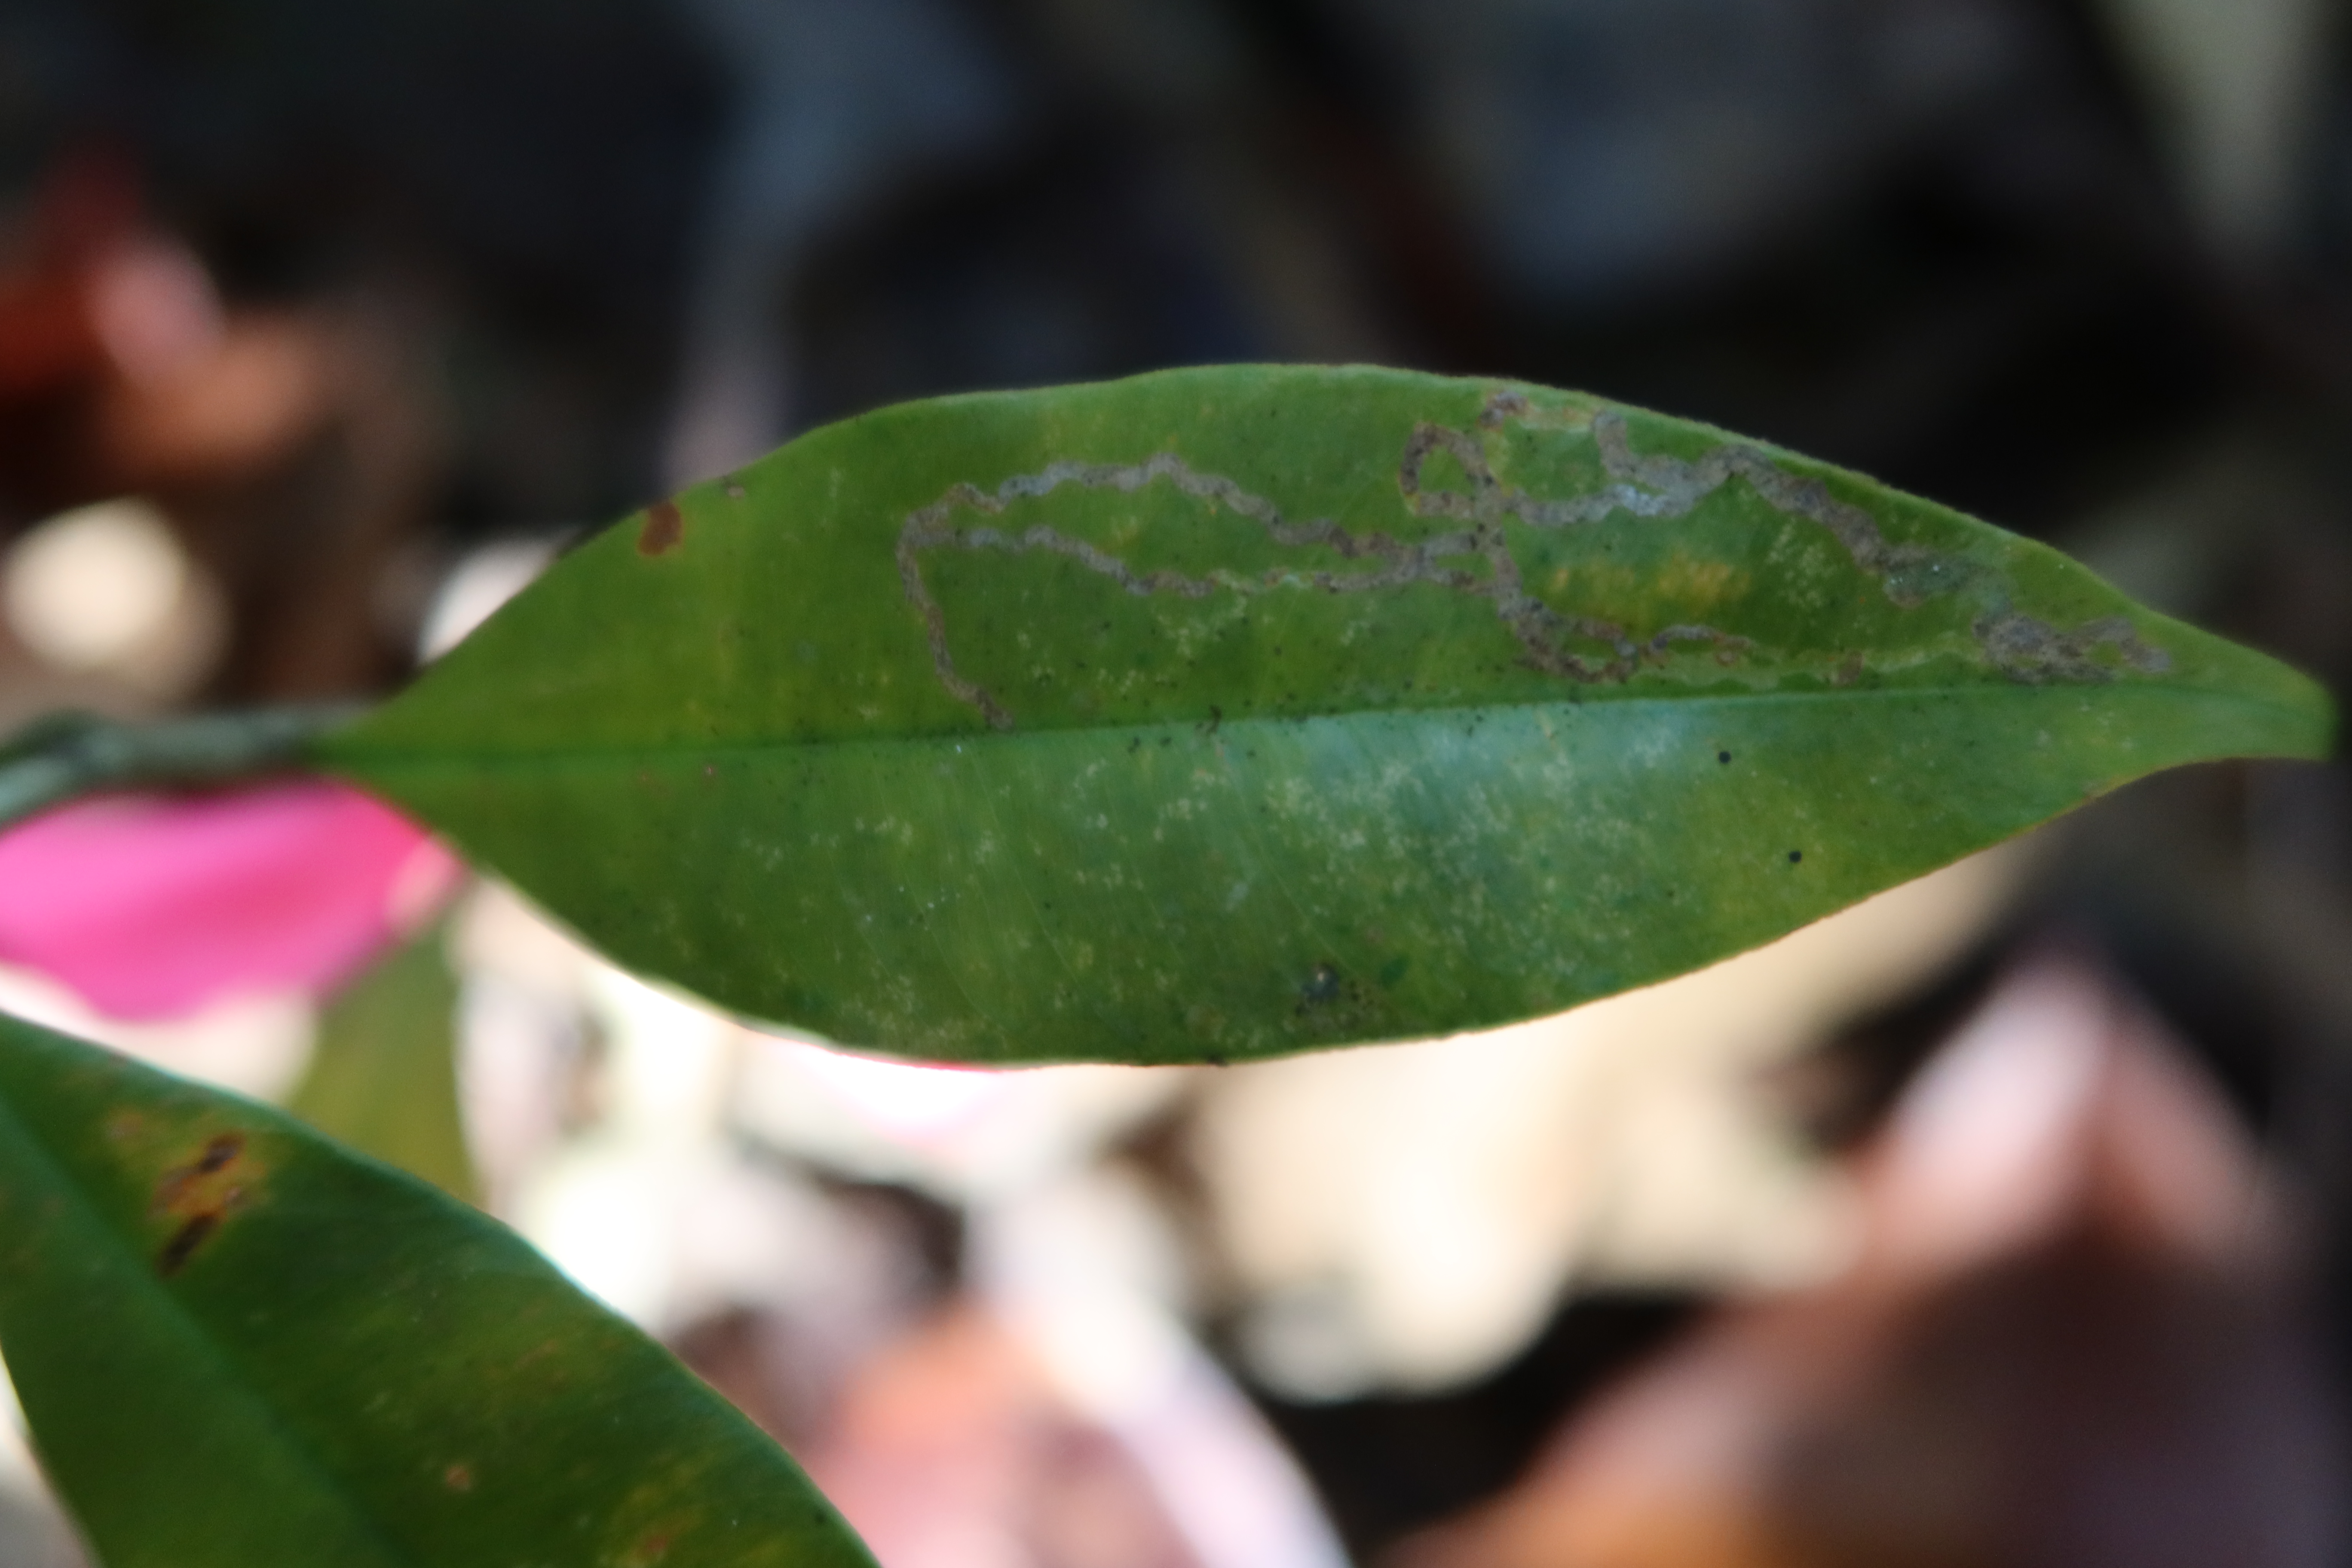
Label: Brown spots